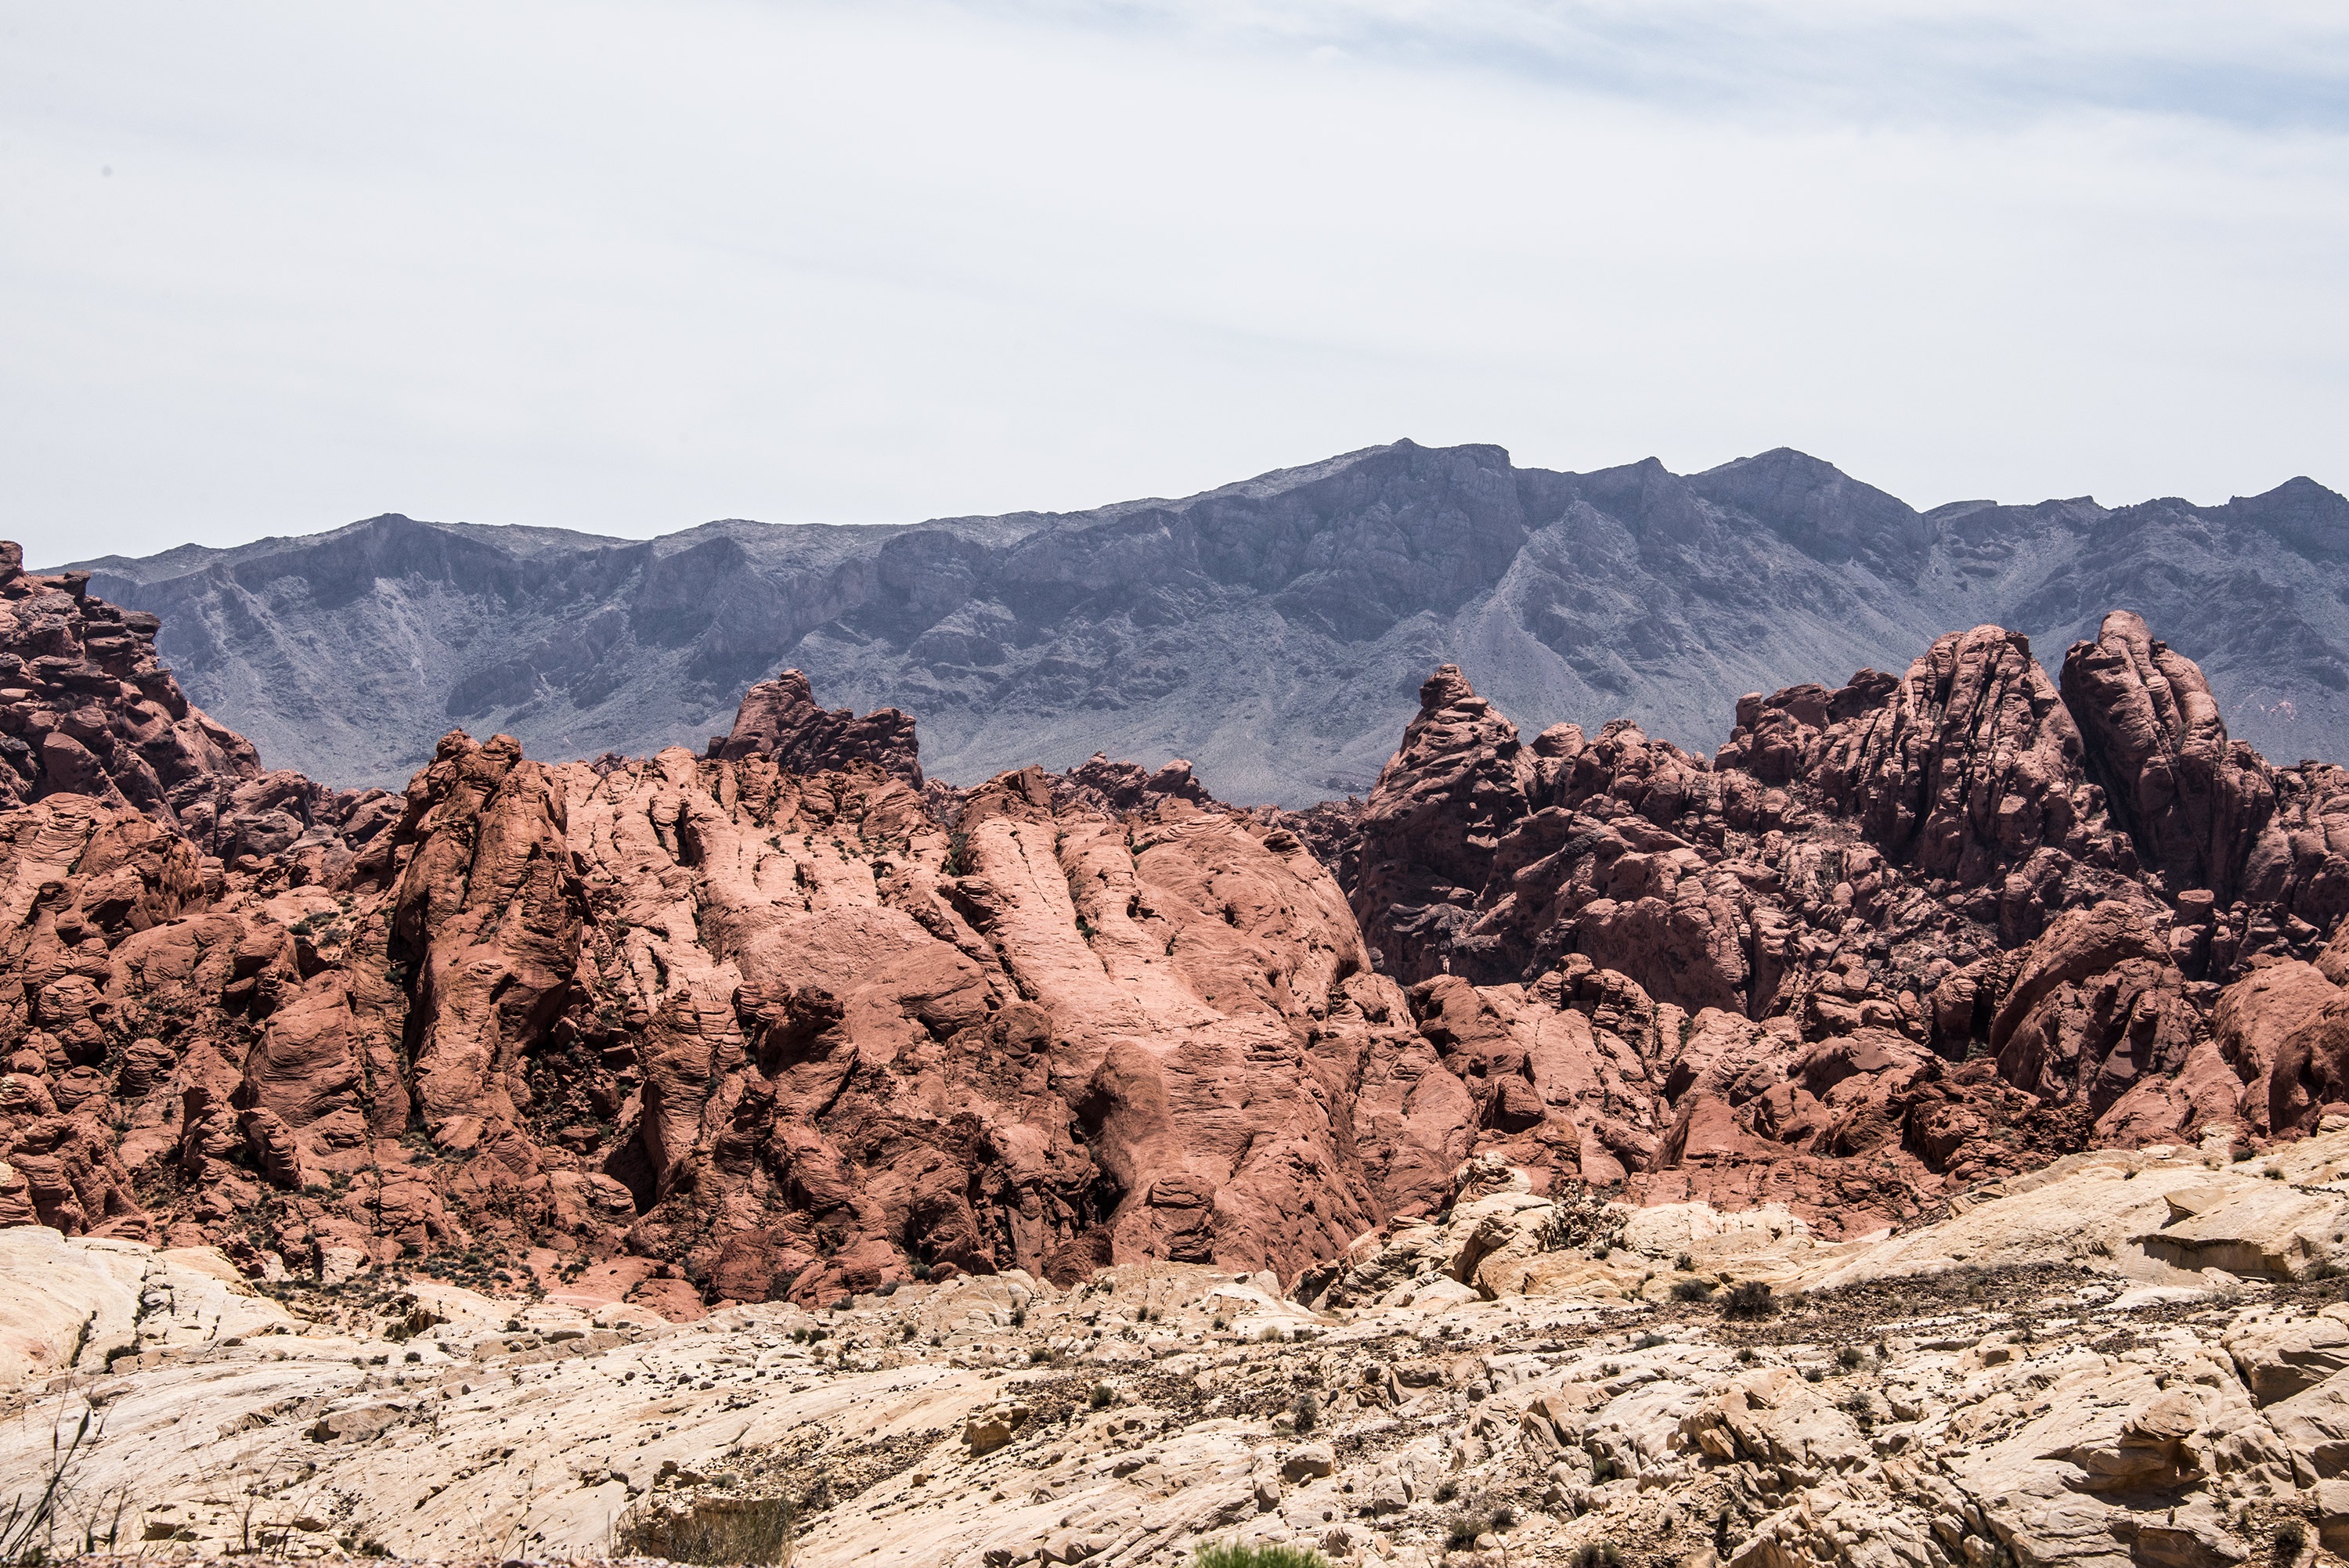
landscape, nature, rock, wilderness, walking, mountain, adventure, valley, mountain range, scenery, soil, material, ridge, summit, geology, badlands, plateau, wadi, landform, natural environment, geographical feature, mountainous landforms